Met Office

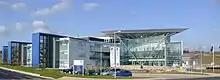
The 2003 headquarters building on the edge of Exeter

In September 2003 the Met Office moved its headquarters from Bracknell in Berkshire to a purpose-built £80m structure at Exeter Business Park, near junction 29 of the M5 motorway. The new building was officially opened on 21 June 2004 – a few weeks short of the Met Office's 150th anniversary – by Robert May, Baron May of Oxford.